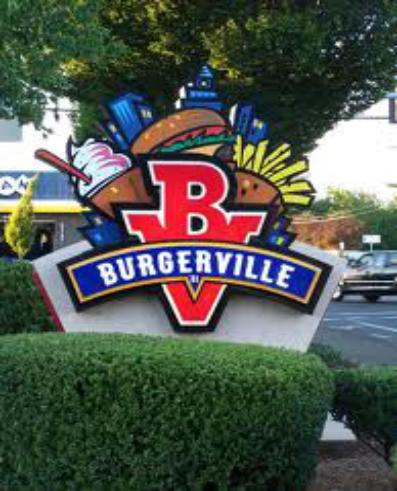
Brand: Burgerville
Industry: Food